Jupiter, Florida

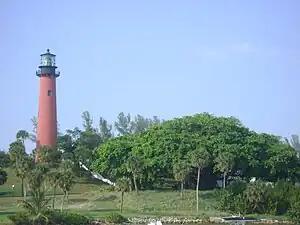
Jupiter Inlet Lighthouse

According to the United States Census Bureau, the town has a total area of , of which is land and is water. Jupiter has a unique geographical location that sticks out into the Atlantic Ocean further than any other point on the Florida coast. Since 1550, ships have considered it an important stop when sailing to Central and South America.